Éder Mauro

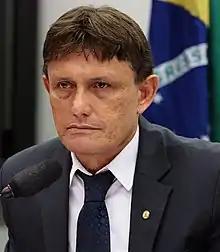
Mauro in February 2017

Éder Mauro Cardoso Barra (born 14 December 1960), better known as Delegado Éder Mauro or simply Éder Mauro, is a Brazilian politician and police chief. He has spent his political career representing Pará, having served as federal deputy representative since 2015.